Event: Nepal Earthquake
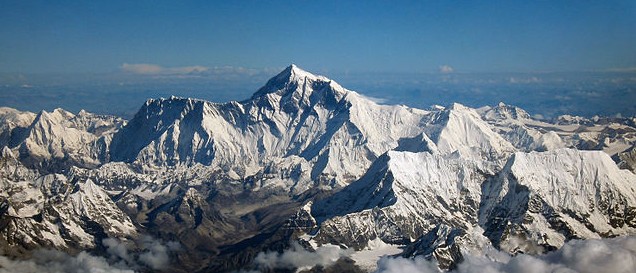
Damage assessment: no_damage